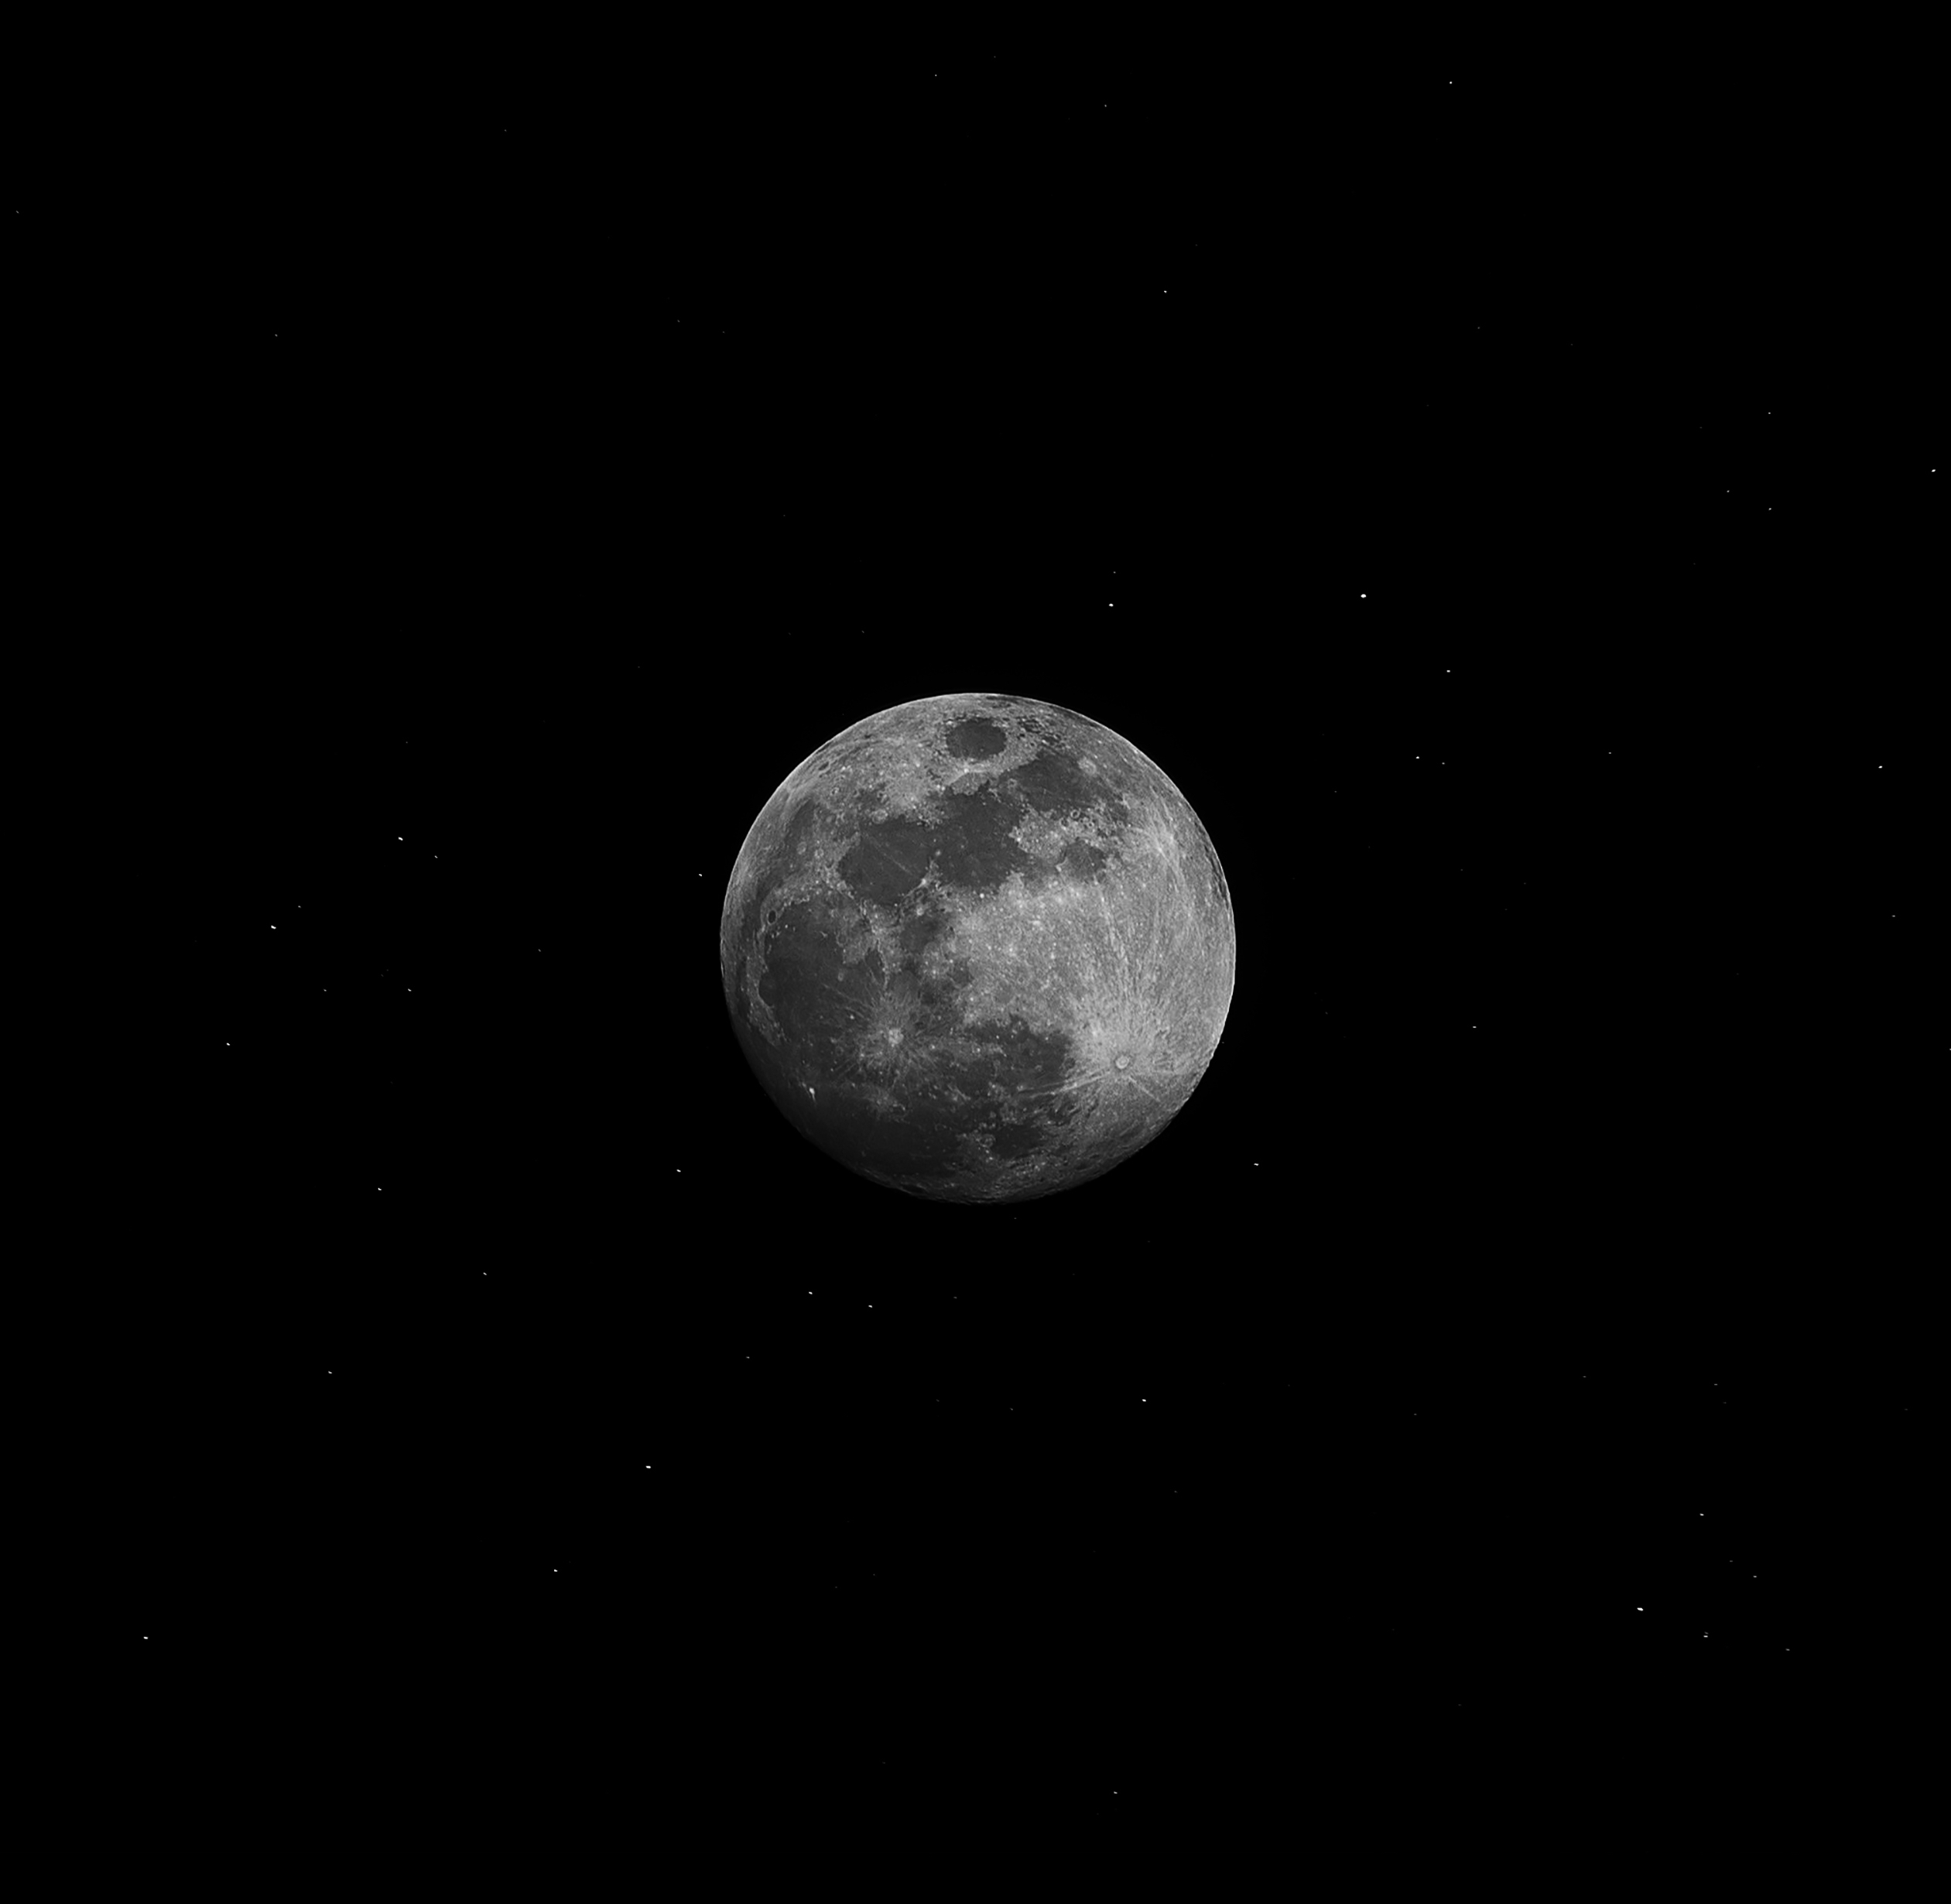
black and white, sky, atmosphere, moon, outer space, astronomy, planet, astronomical object